Ignazio La Russa

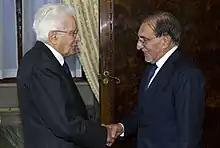
La Russa meeting President Sergio Mattarella in October 2022

The 2022 Italian general election was marked by a strong showing of FdI, which became the most voted party with 26% of votes; the centre-right coalition, led by Meloni, won an absolute majority in both houses. La Russa was re-elected to the Senate for the single-member constituency of Cologno Monzese with 239,720 votes.